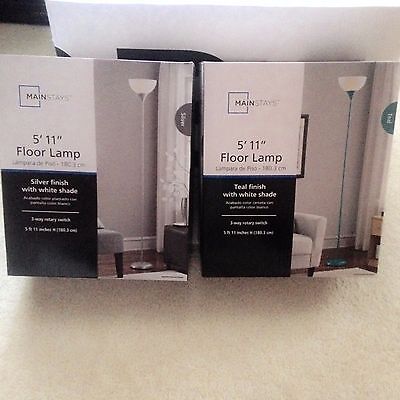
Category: lamp